Rosales, Pangasinan

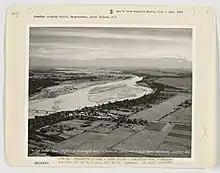
Aerial view of Rosales, circa 1930s

The Municipality of Rosales is a junction town for those travelling between the provinces of Tarlac and Nueva Ecija to the other towns of Pangasinan. It is accessible via Tarlac–Pangasinan–La Union Expressway (TPLEX), or via the MacArthur Highway. The town itself is dotted with ancestral houses and heritage structures deemed important cultural sites via the National Cultural Heritage Act.